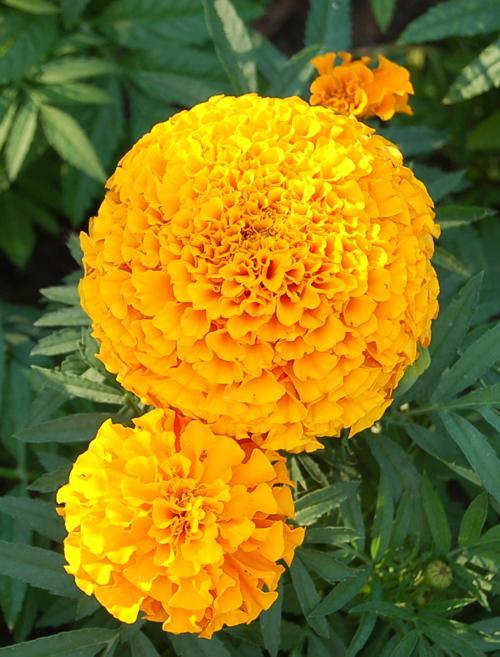
Label: marigold